Bongouanou Department

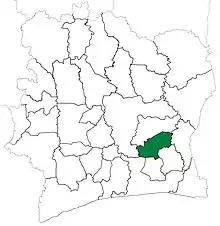
Bongouanou Department upon its creation in 1980. It kept these boundaries until 2009, but other subdivision boundary changes began to be made in 1988.

Bongouanou Department was created in 1980 as a split-off from Dimbokro Department. Using current boundaries as a reference, from 1980 to 2009 the department occupied the same territory as Moronou Region.